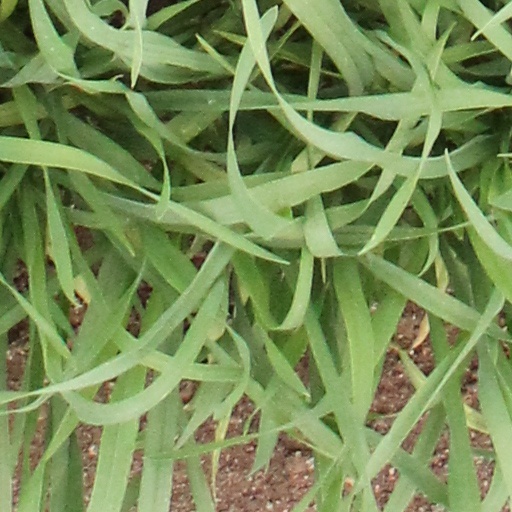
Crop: wheat